Surf's Up (song)

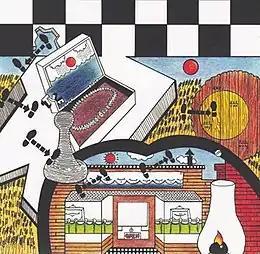

Wilson held the first tracking session for "Surf's Up" at Western Studio 3, with usual engineer Chuck Britz, on November 4, 1966. It was logged with the subtitle "1st Movement". Musicians present were upright bassist Jimmy Bond, drummer Frank Capp, guitarist Al Casey, pianist Al De Lory, bassist Carol Kaye, and percussionist Nick Pellico. Wilson instructed Capp to play jewelry sounds from what was possibly a ring of car keys. Between November 7 and 8, overdubs were recorded with Capp, Pellico, and a horn ensemble consisting of Arthur Brieglab, Roy Caton, David Duke, George Hyde, and Claude Sherry. The November 7 session was dedicated to experimenting with horn effects, including an exercise in which Wilson instructed his musicians to laugh and have conversations through their instruments. The tape of this experiment was later given the label "George Fell into His French Horn". Journalist Rob Chapman compared the piece to experiments heard on the 1965 album "The Heliocentric Worlds of Sun Ra, Volume One" (1965).